Decennial Air Cruise

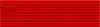
The ribbon of the Commemorative Medal of the Decennial Air Cruise.

With the weather finally cleared during the night of June 30 to July 1, Balbo set reveille at 4:15 AM for the first leg of the flight between Orbetello and Amsterdam. The aircraft flew over the Alps in formation, and after seven hours reached Amsterdam. In the Dutch city, a large number of journalists and sightseers was waiting for the water landing, during which Sergeant Mechanic Ugo Quintavalle lost his life. The seaboat flipped over, likely due to an error made by the pilot of the I-DINI aircraft Captain Mario Baldini. While three of the crew and a passenger were saved, Quintavalle died trapped in the wreckage. In Amsterdam the aviators were welcomed with public ceremonies, and Balbo was given the keys to the city. In a message to Mussolini, portrayed in an American cartoon, Balbo said: "They gave us everything but rest and sleep".